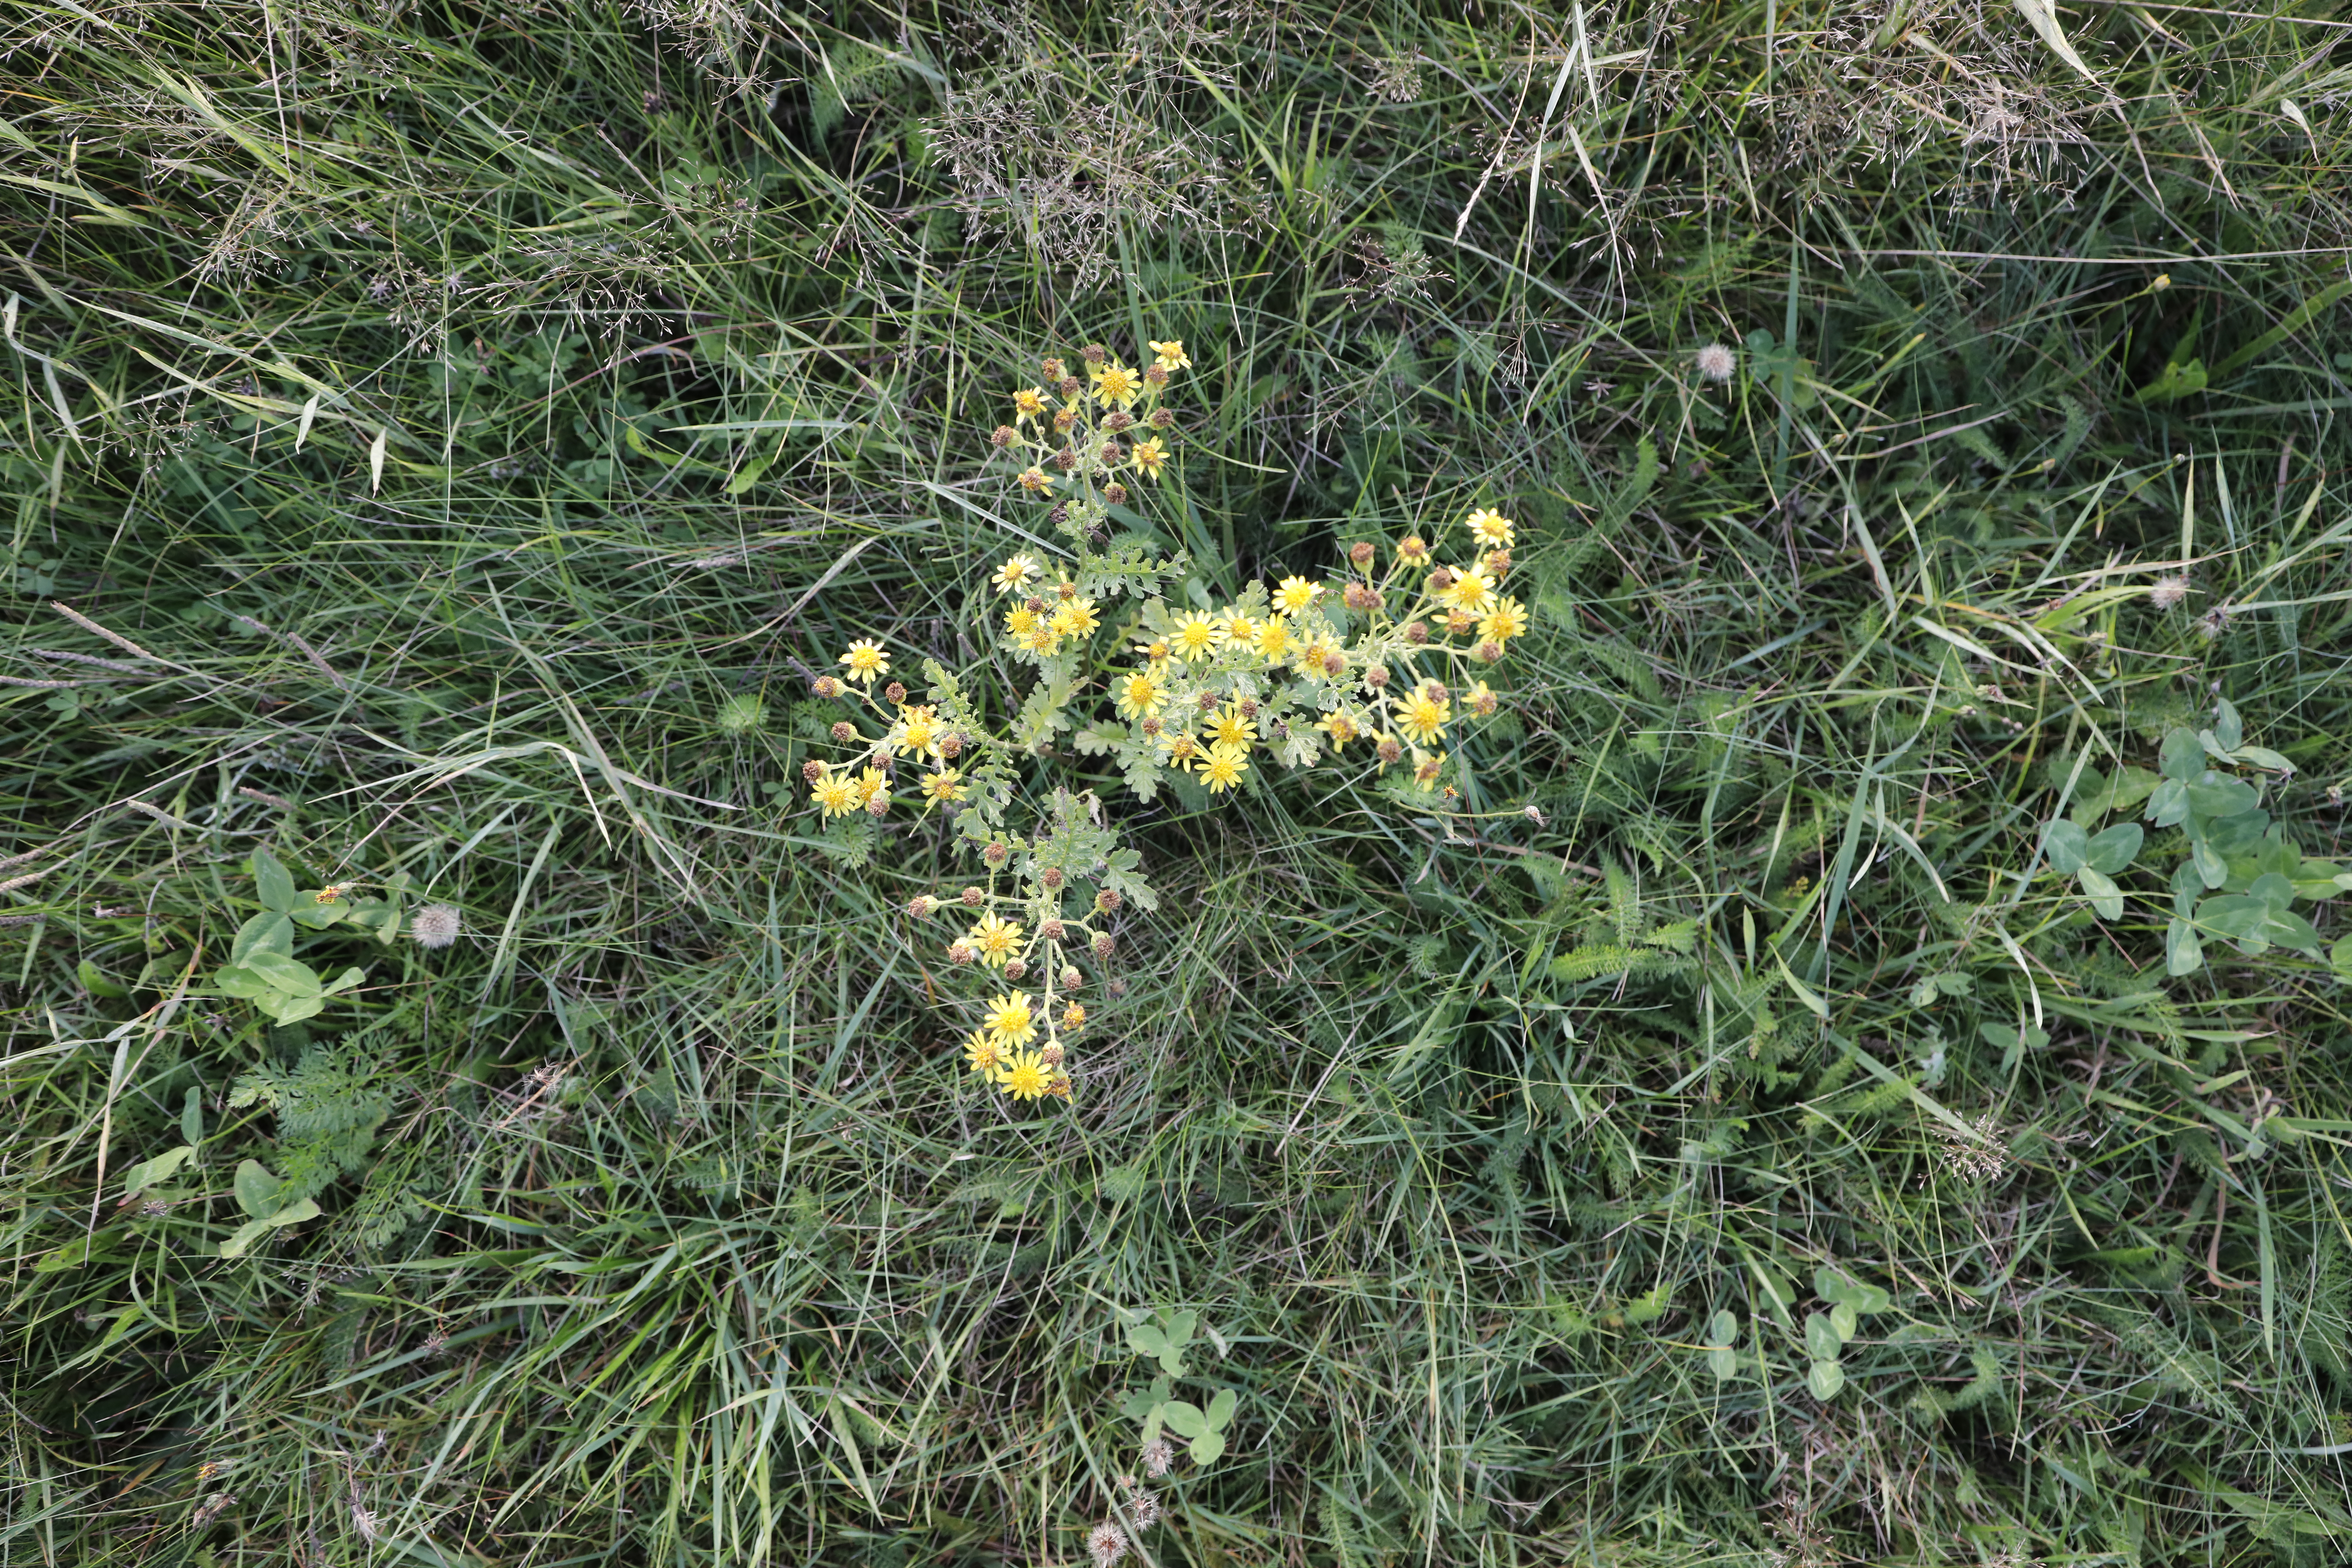
Plant species: Jacobaea vulgaris